Chris Hawkes

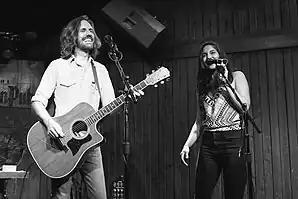
Chris Hawkes and Miranda Dawn singing at the Saxon Pub in Austin, Texas. Photo by Reagan Ashley O'Hare.

Chris Hawkes is a songwriter, singer, guitarist, recording engineer and producer. Hawkes performs with Miranda Dawn as the duo Dawn and Hawkes.